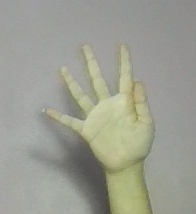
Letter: sheen